Venice Biennale

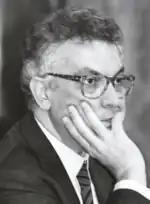
Paolo Baratta has been the longest-serving president of Venice Biennale, in office for more than 15 years (1998–2001; 2008–2020).

The Art Biennale was resumed in 1948 with a major exhibition of a recapitulatory nature. The Secretary General, art historian Rodolfo Pallucchini, started with the Impressionists and many protagonists of contemporary art including Chagall, Klee, Braque, Delvaux, Ensor, and Magritte, as well as a retrospective of Picasso's work. Peggy Guggenheim was invited to exhibit her collection, later to be permanently housed at Ca' Venier dei Leoni.